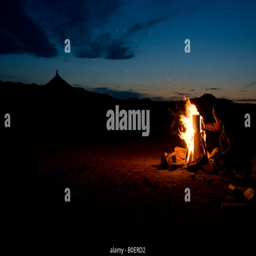
man lighting a chimney in a campfire .